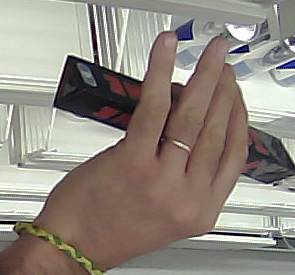
Product: toblerone_black